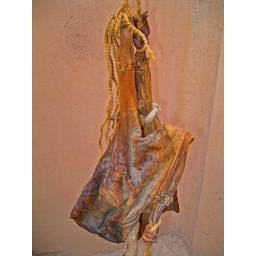
No it's not a Dinosaurs scrotum! - its a water bag for a well in Nizwa, Oman